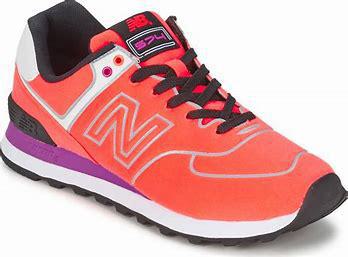
Brand: New
Model: Balance WL574